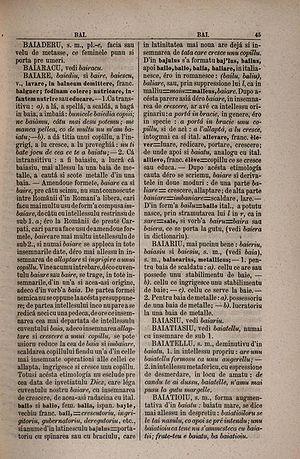
August Treboniu Laurian, est né le 17 juillet 1810, à Fofeldea, dans la commune Nocrich, située dans le județ de Sibiu en Transylvanie, actuellement en Roumanie et il est mort le 25 février 1881, à Bucarest, Roumanie. Philologue, historien, écrivain et homme politique roumain, l’un des dirigeants de la Révolution de 1848 de Transylvanie. Il a été professeur à l'Université de Bucarest, l’un des fondateurs de l'Académie roumaine, secrétaire général et président de la Société Académique Roumaine et président de la Section Littéraire.